Ingrid Scheffer

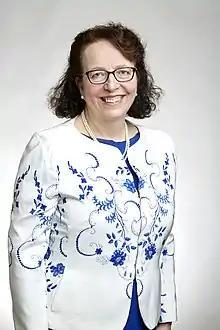
Ingrid Scheffer at the Royal Society admissions day in London, July 2018

Ingrid Eileen Scheffer is an Australian paediatric neurologist and senior research fellow at the Florey Institute of Neuroscience and Mental Health. Scheffer has made several major advances in the field of epilepsy research. Scheffer is credited with finding the first gene implicated in epilepsy. She has also described and classified novel epileptic syndromes such as Epilepsy limited to Females with Mental Retardation.